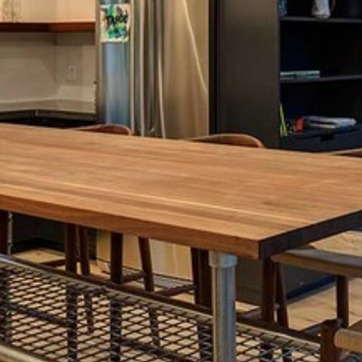
Material: wood